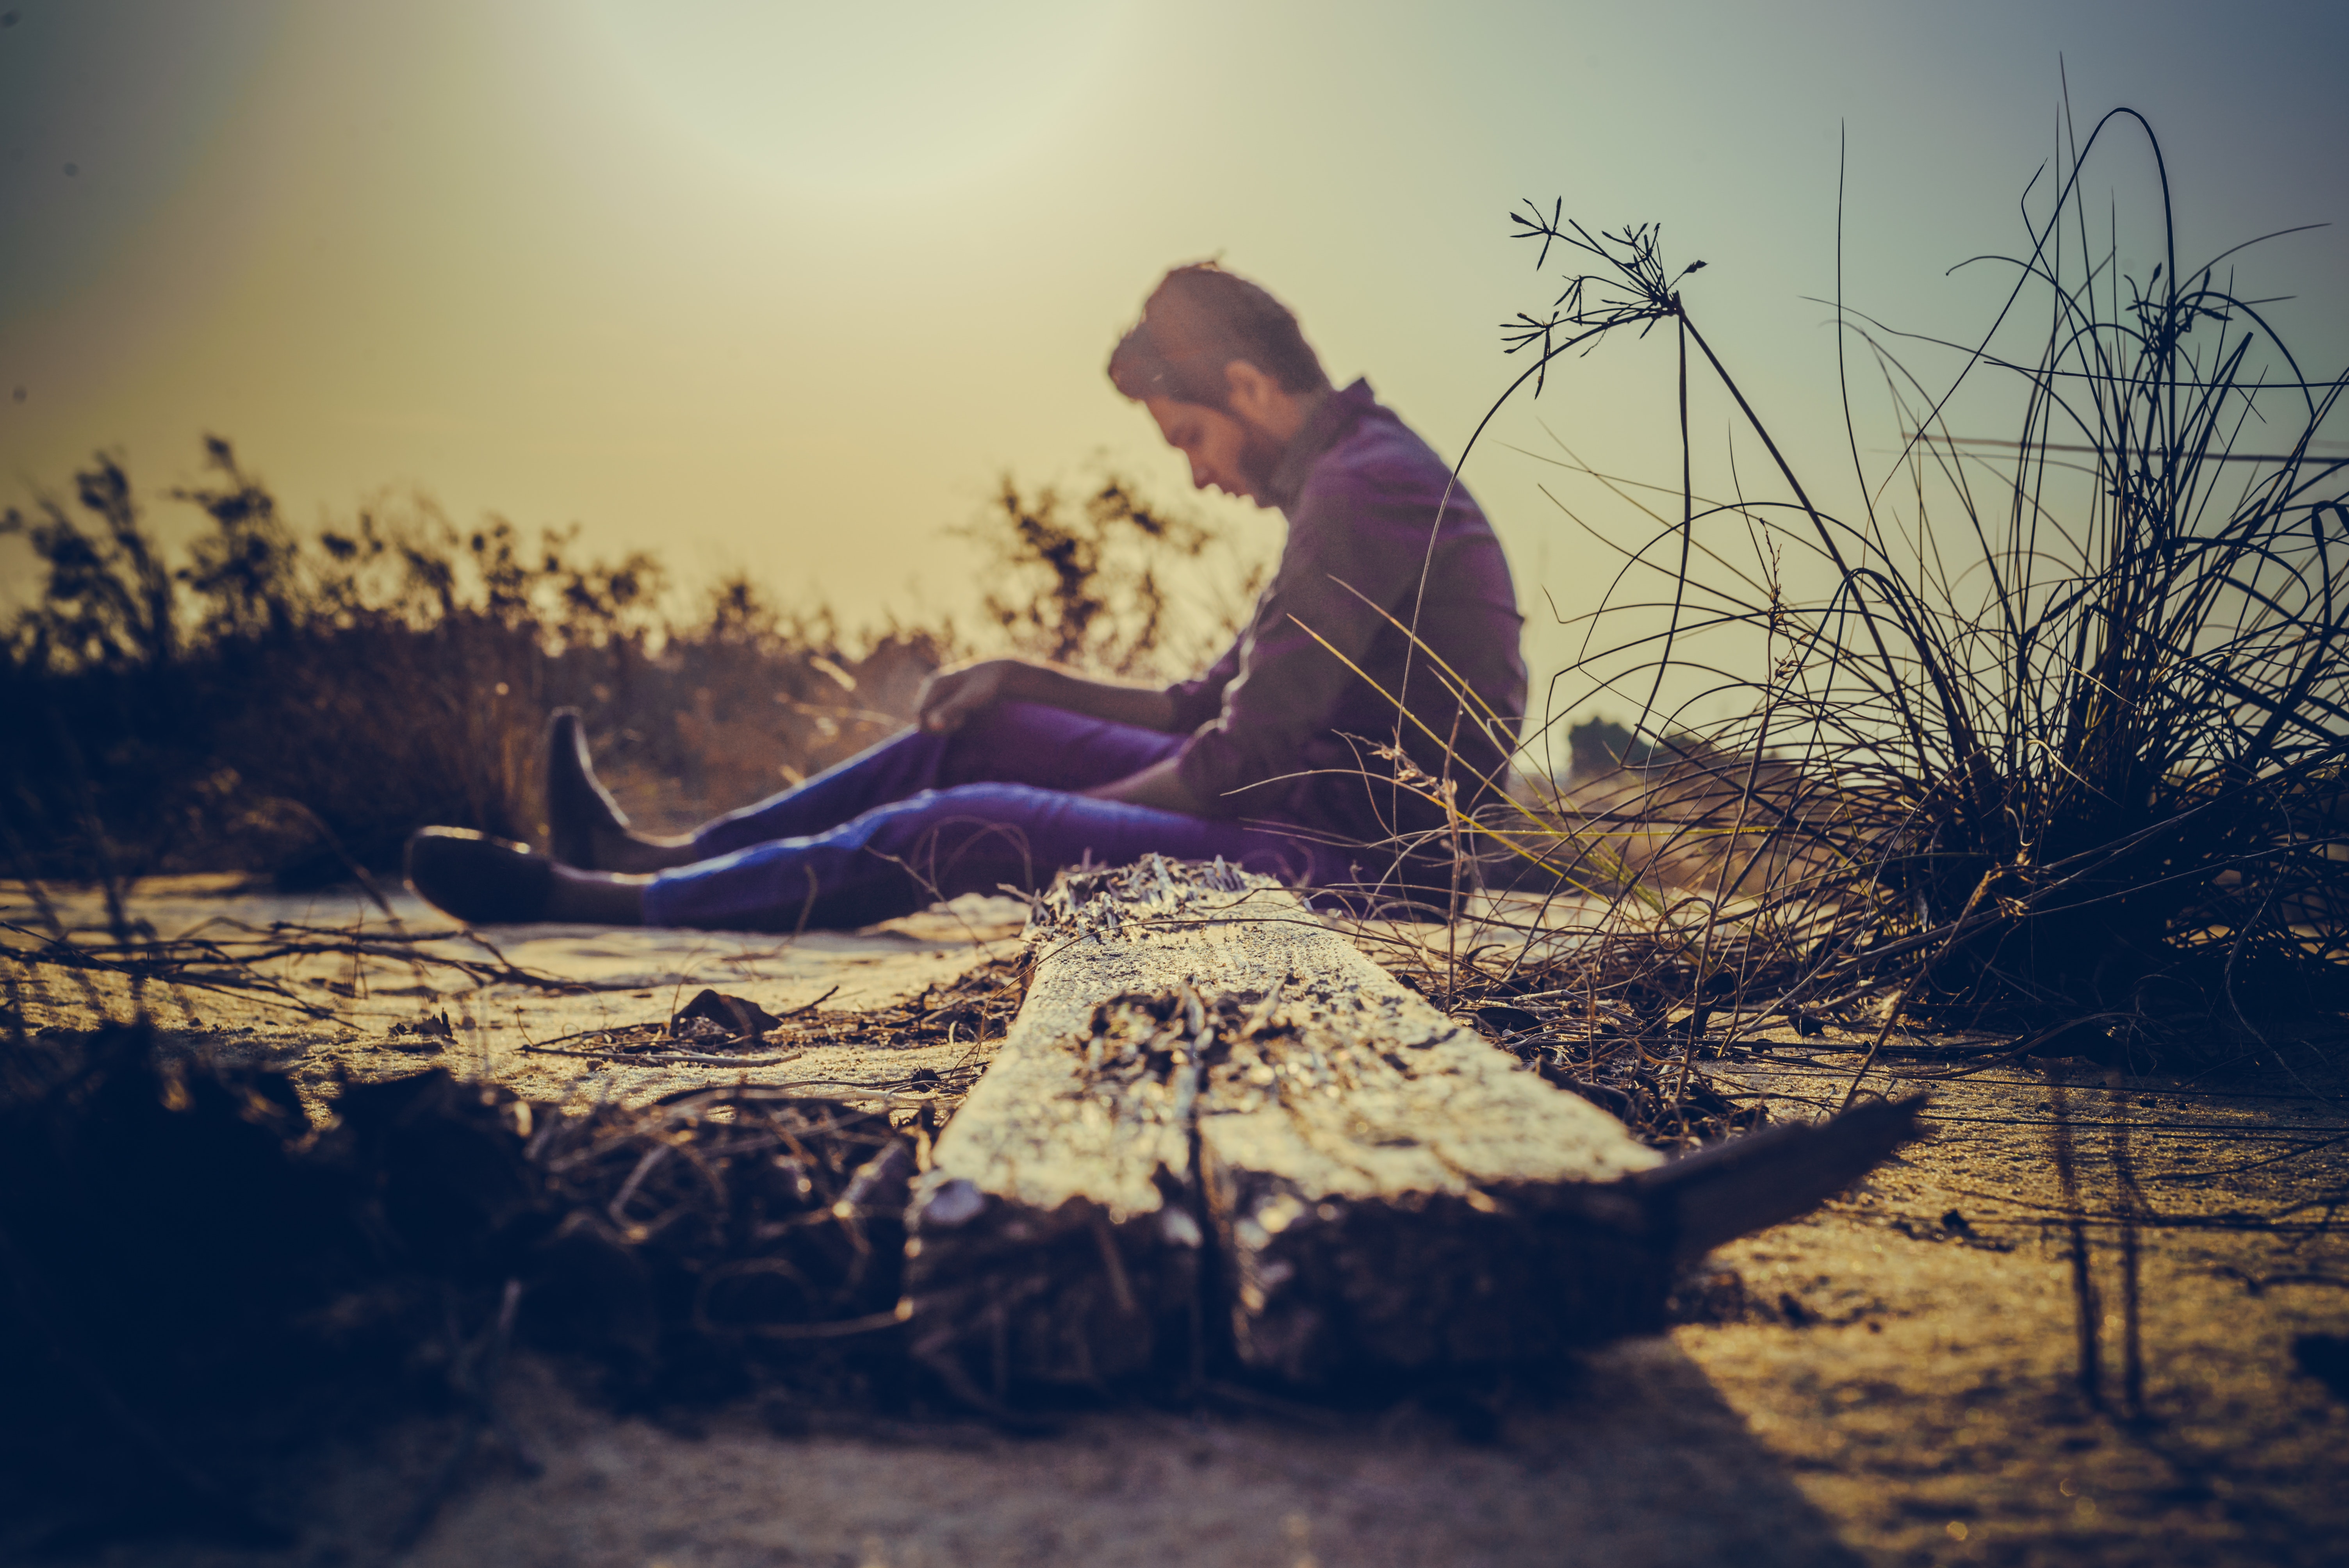
photograph, sky, photography, water, morning, sunlight, sitting, girl, tree, fun, evening, stock photography, recreation